Zubarah

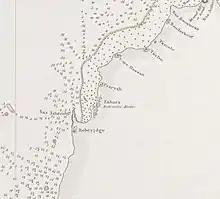
An 1824 map denoting "extensive ruins" in Zubarah.

Despite the instability surrounding Zubarah after the siege of Zubarah and the conquest of Bahrain in 1783, it flourished as a trading centre and its port grew larger than that of Qatif's by 1790. Al Zubarah developed into a center of Islamic education during this century. The first almanac produced in Qatar, and one of the earliest preserved local literary works in the nation, was produced here in 1790 – the "Zubarah Almanac", authored by the Maliki Sunni scholar ‘Abd al Rahman al-Zawāwī. This calendar outlined the months and days of the year, specified prayer times, and included observations on agriculture and seasonal variations.